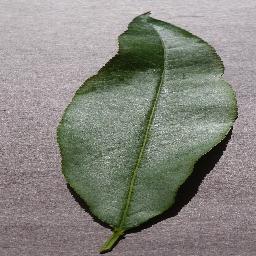
Label: Peach___healthy